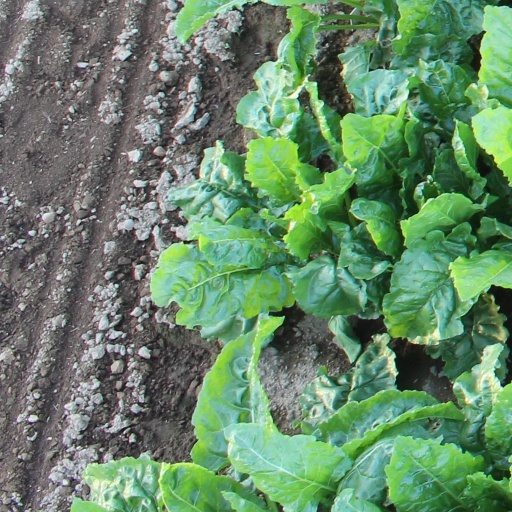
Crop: sugar beet